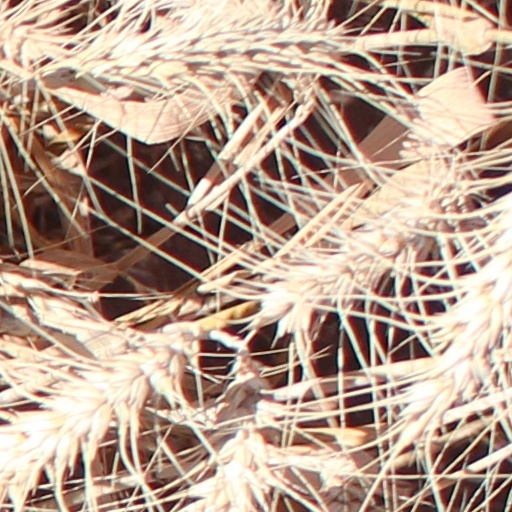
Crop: wheat